Road Trip: The Arcade Edition

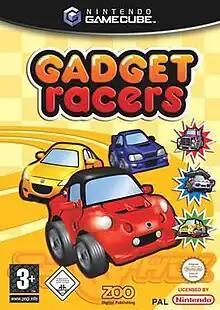
PAL region cover art

Road Trip: The Arcade Edition, known as Gadget Racers in Europe and Choro Q! in Japan, is a racing video game released in 2002 by Takara. It is based mainly upon "Road Trip Adventure", a predecessor, however was only sold for the PlayStation 2. Allowing this, weapons were added to a more racing perspective to make it an arcade version. It involves toy cars known in as Choro-Q or Penny Racers.